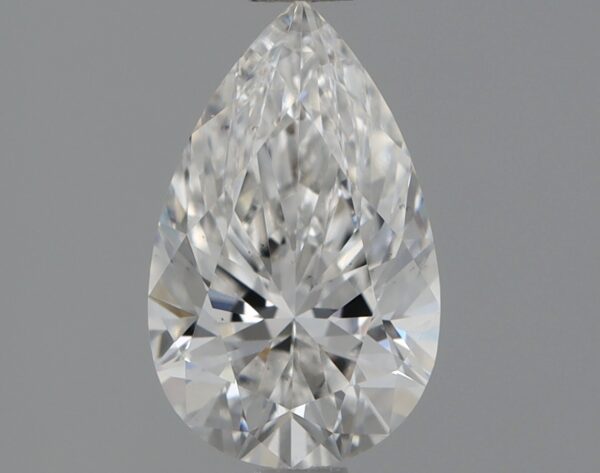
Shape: pear
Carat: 0.9
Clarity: VS1
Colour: F
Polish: EX
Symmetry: EX
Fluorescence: NONE
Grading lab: IGI
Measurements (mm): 8.51 x 5.27 x 3.44